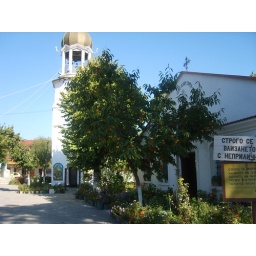
Another picture of the mosque with an orange tree in the foreground